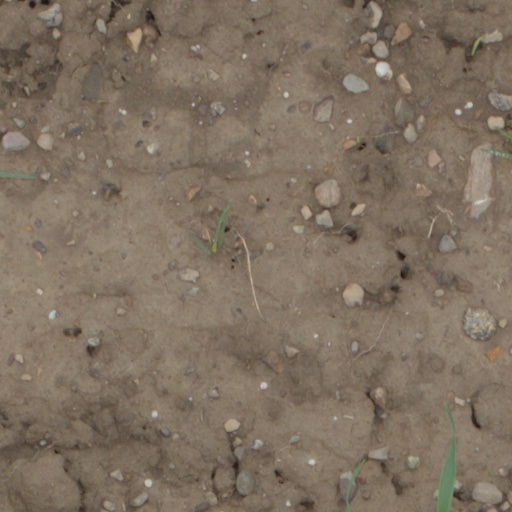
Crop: wheat